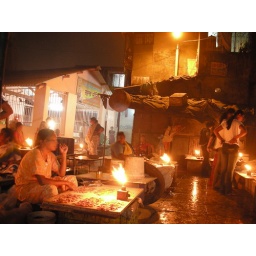
koli fish market in dharavi